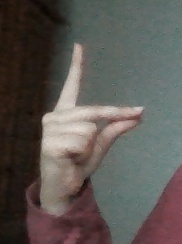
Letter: ta